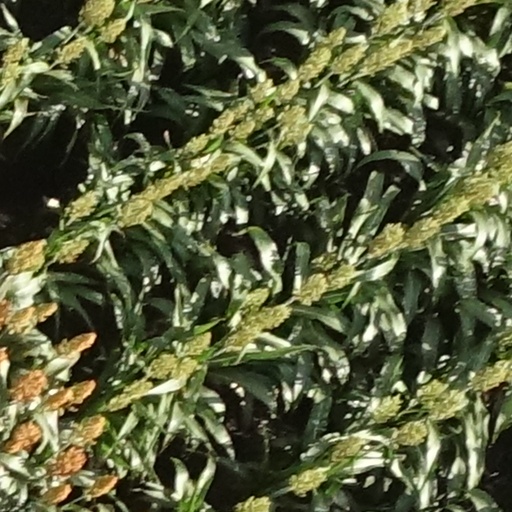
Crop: sorghum